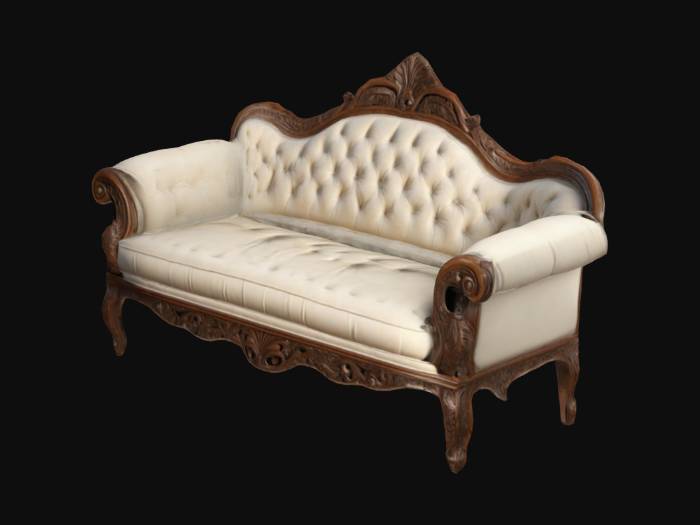
미적 점수 (1~10점): 7